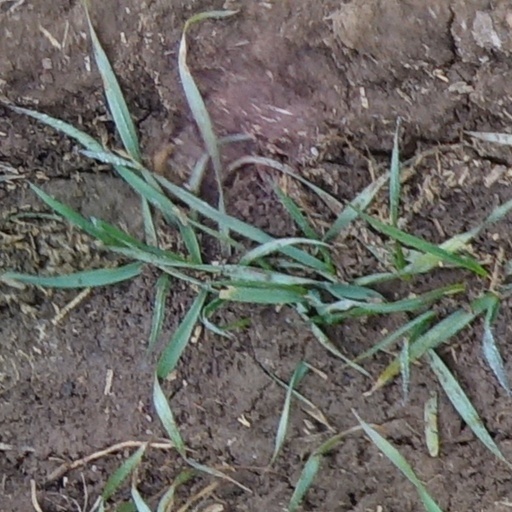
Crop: wheat